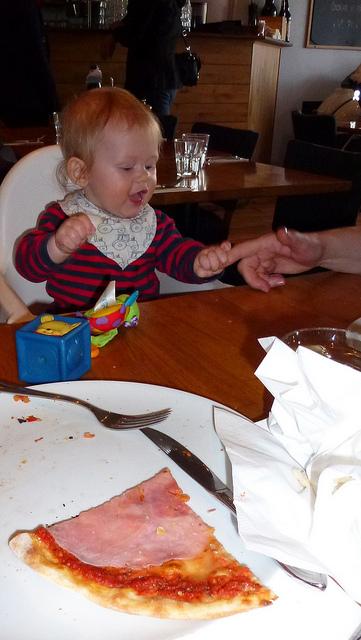
A baby sitting in a high chair in front of a table.